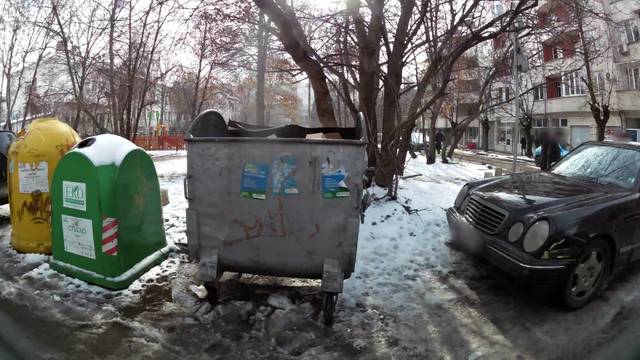
Region: Bulgaria
Coordinates: 42.707, 23.353